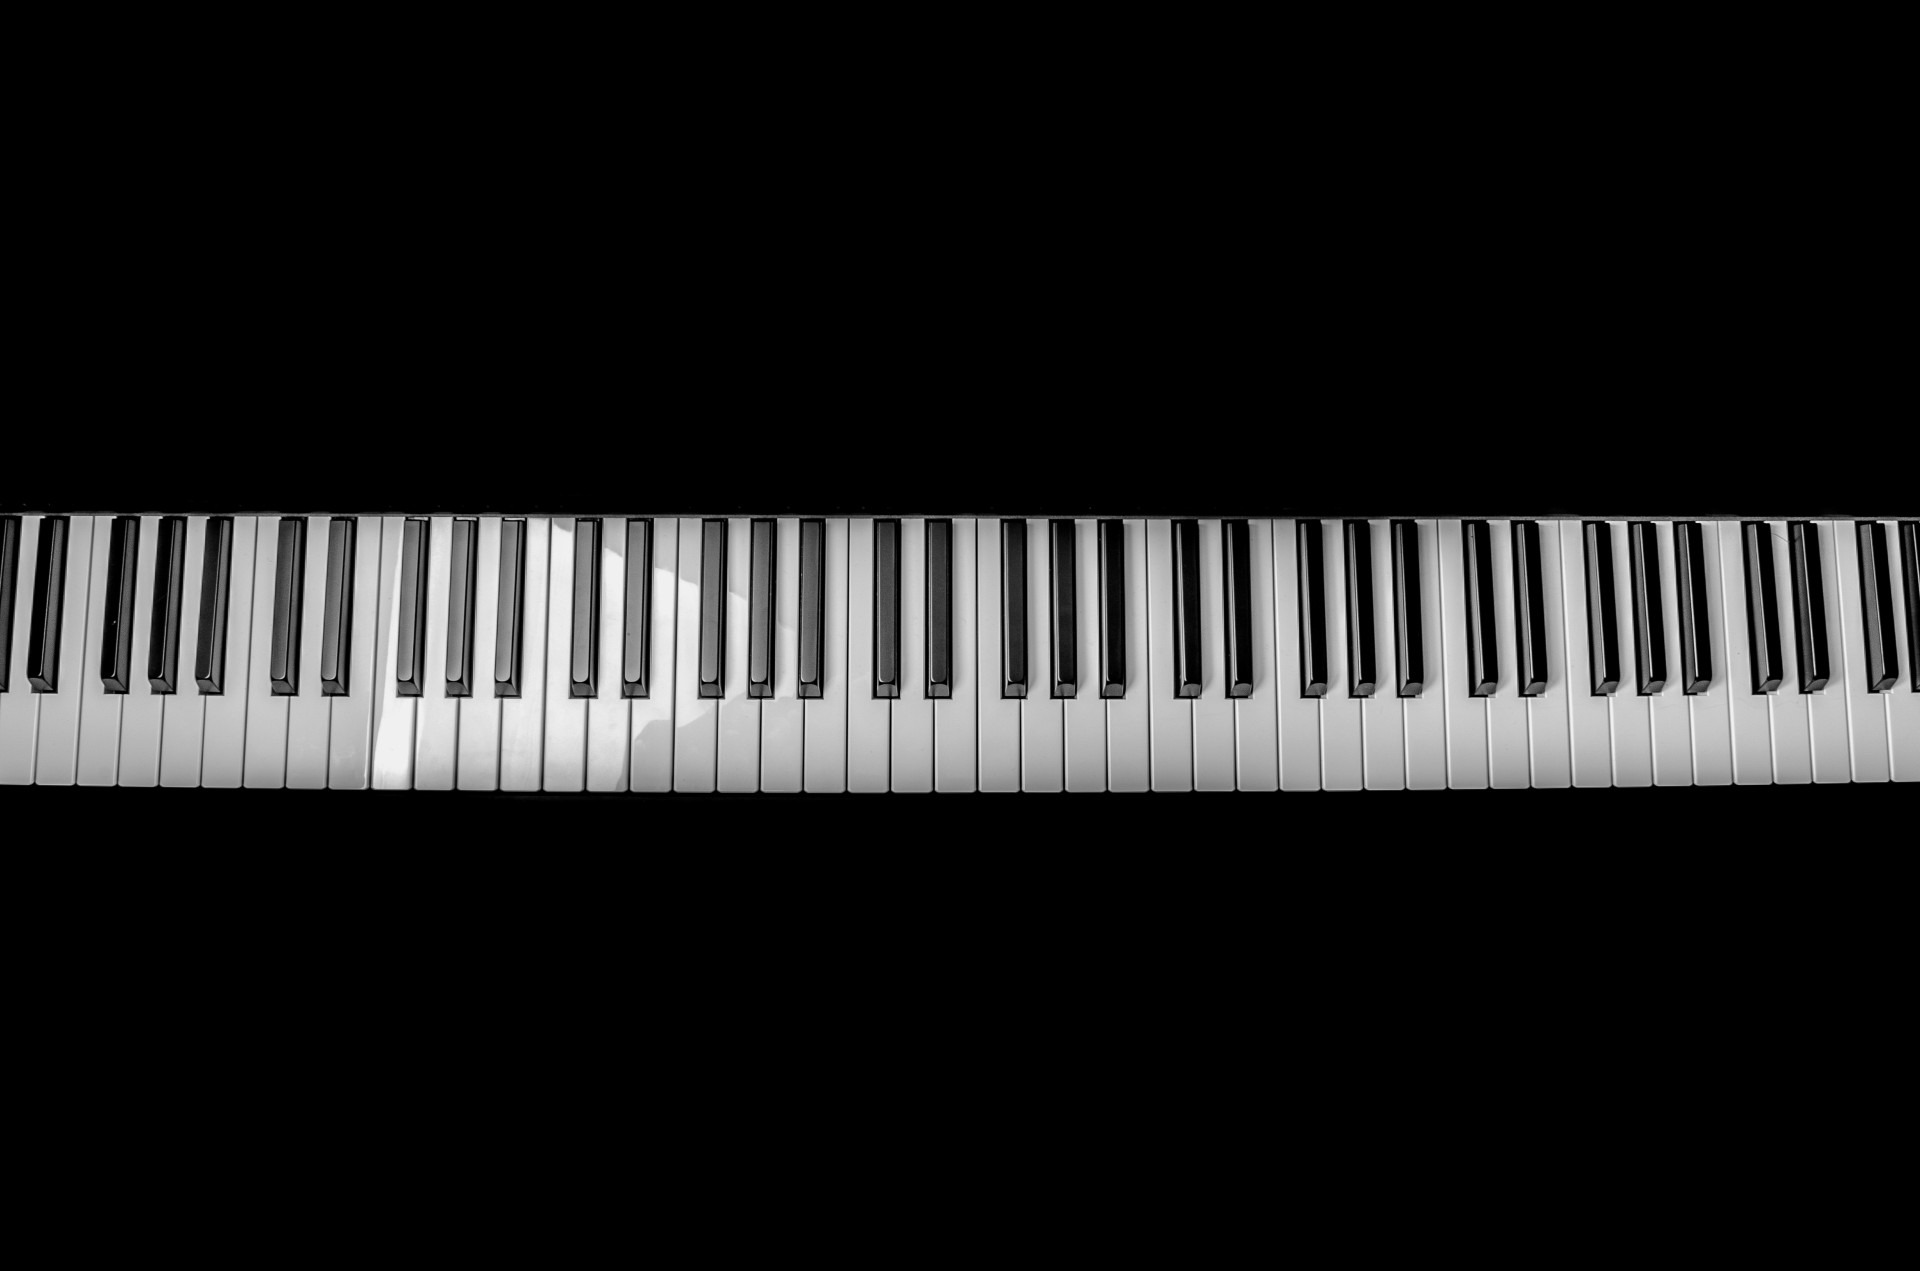
music, abstract, black and white, keyboard, technology, retro, old, color, instrument, piano, frame, dirty, grunge, black, monochrome, painting, musical instrument, ivory, font, art, jazz, classical, background, messy, musical, concept, culture, image, classic, backdrop, element, nobody, melody, ideas, clef, monochrome photography, string instrument, digital piano, electronic device, musical keyboard, computer component, electronic instrument, electric piano, electronic keyboard, player piano, celesta